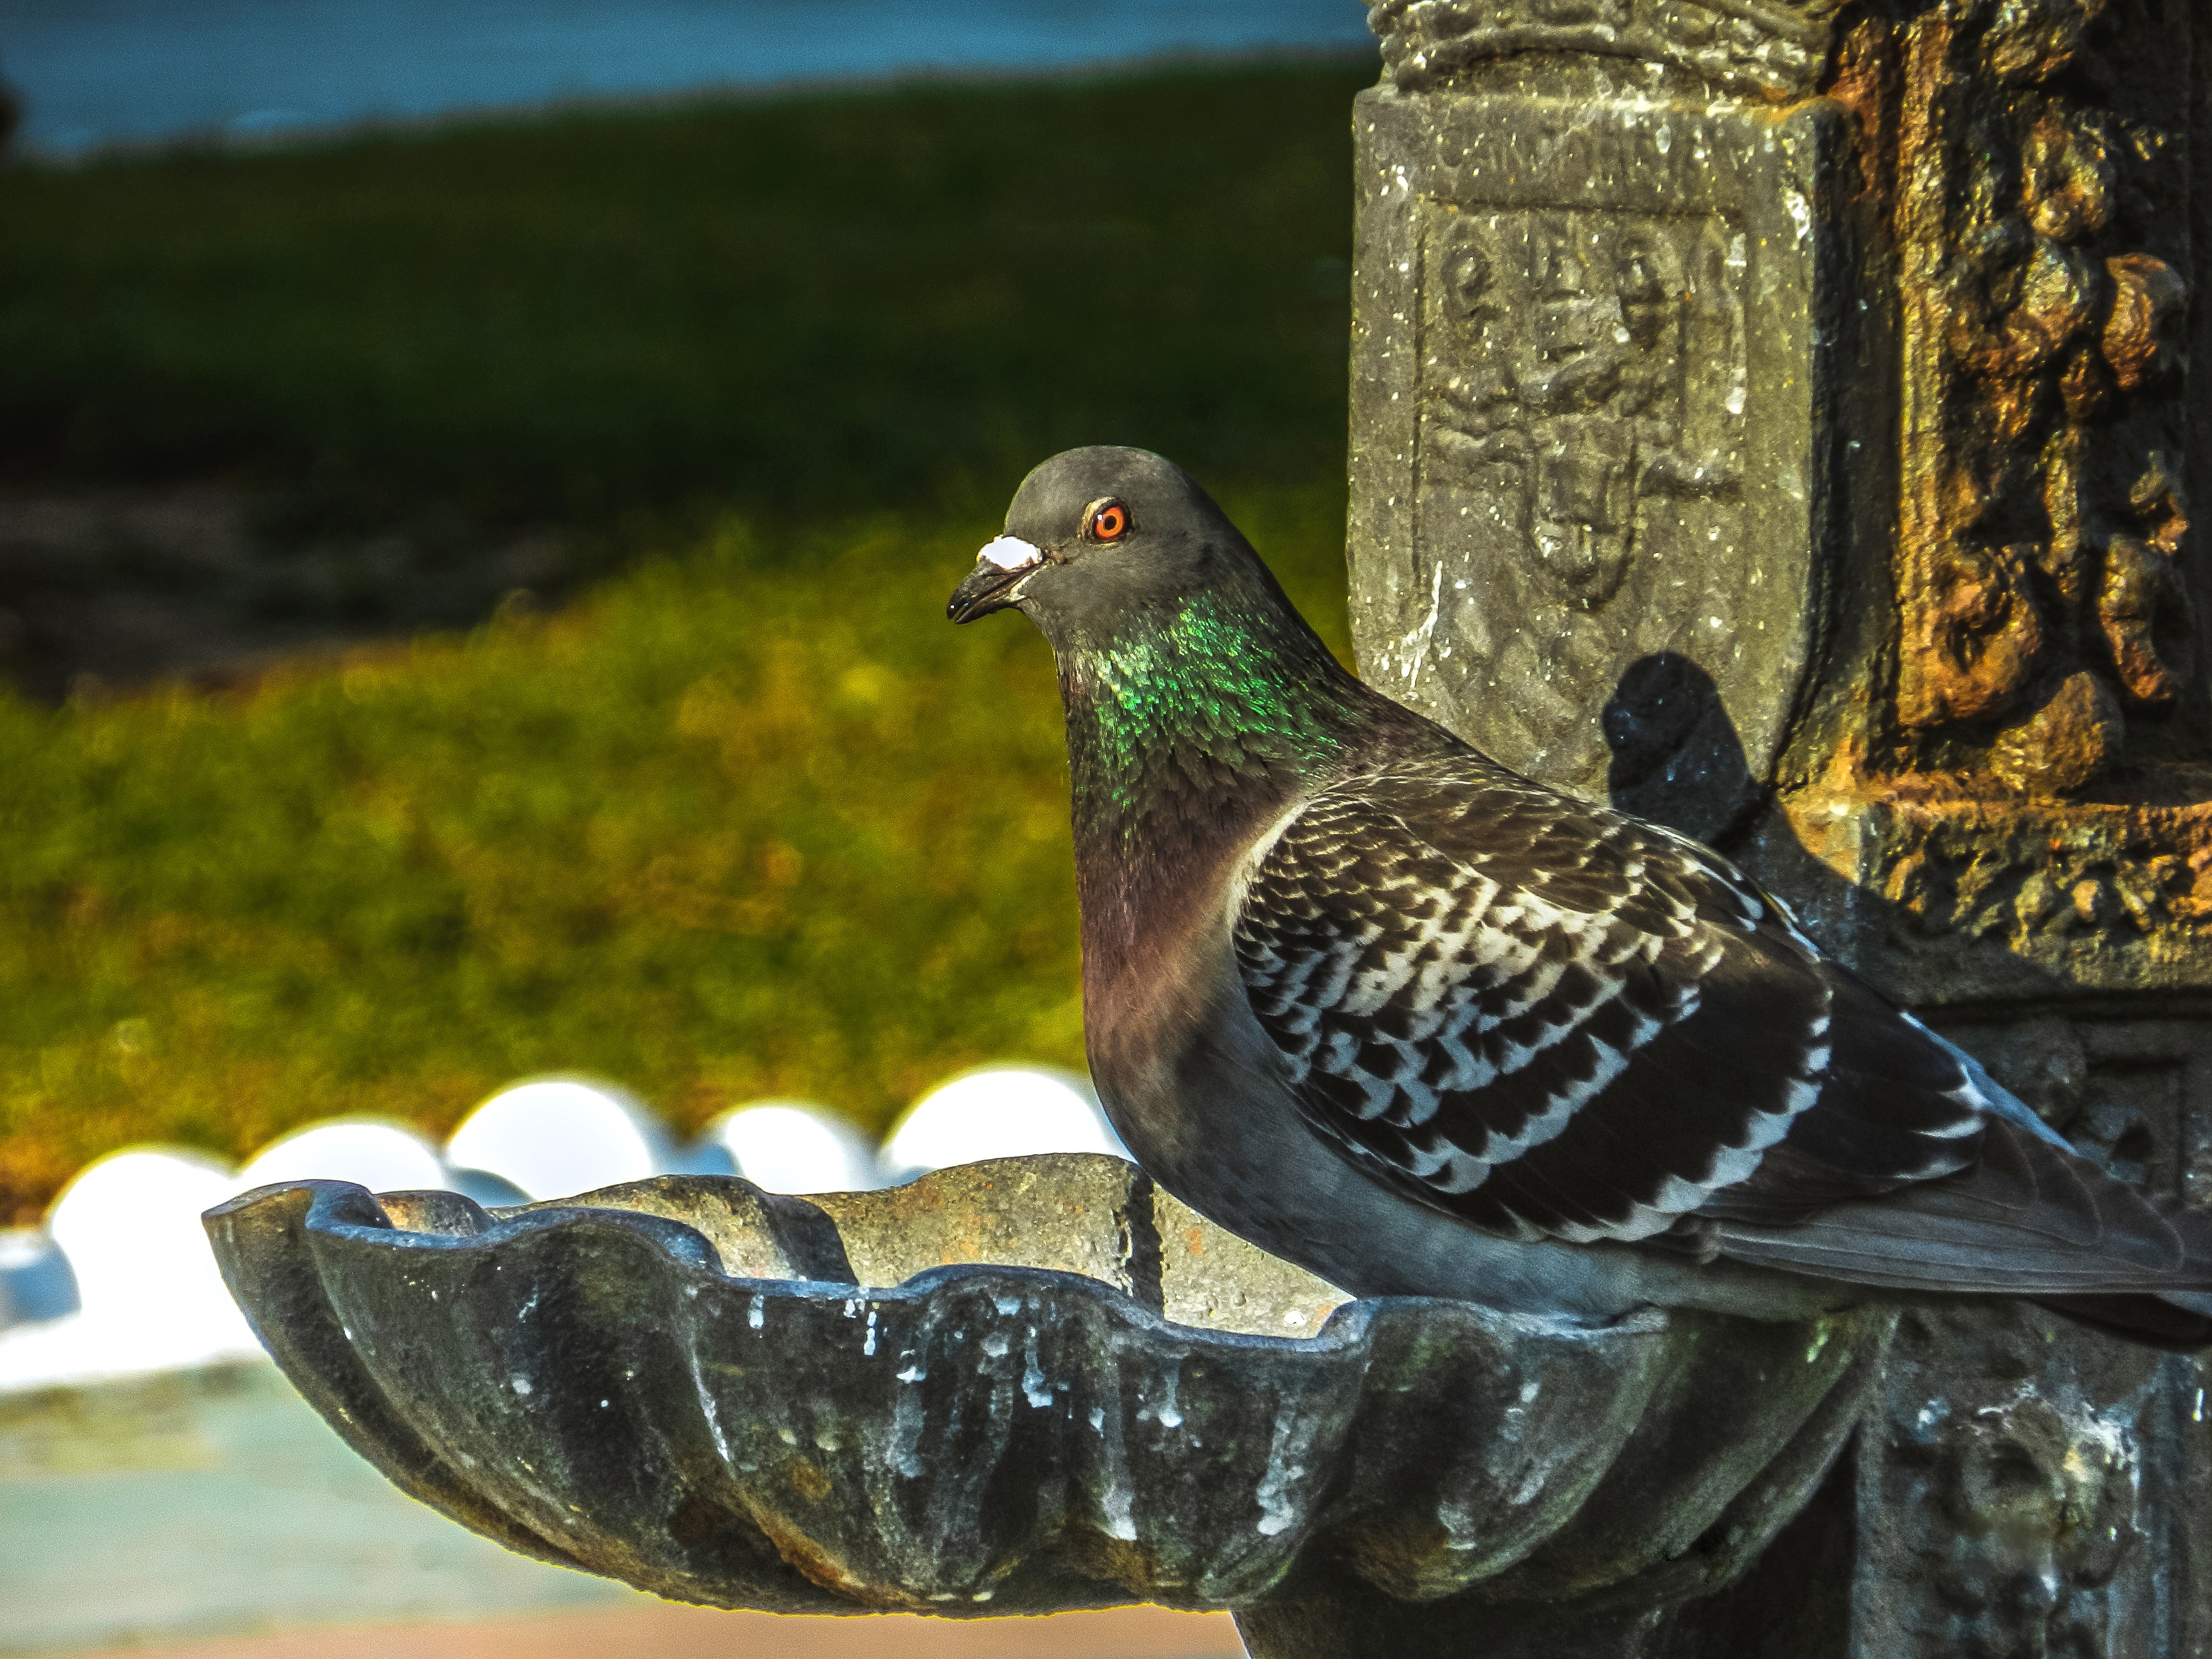
nature, bird, wildlife, freedom, fauna, colors, source, wings, animals, paloma, gardens, ave, falcon, pigeons and doves